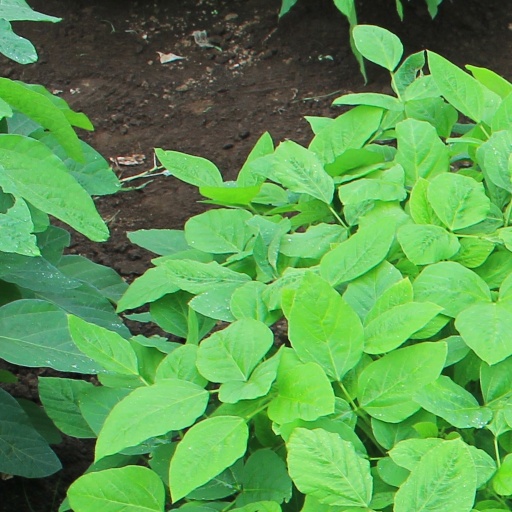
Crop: soybean